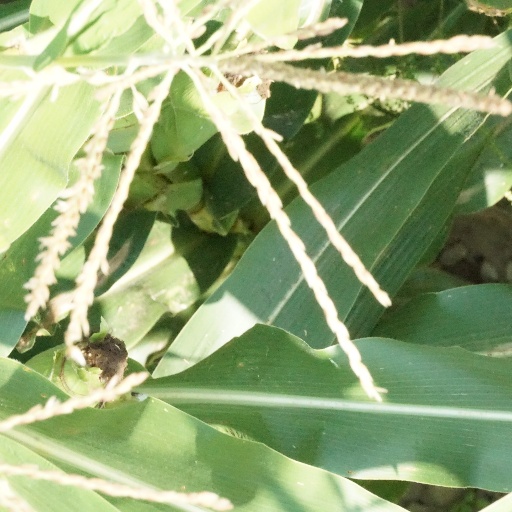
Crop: maize; corn